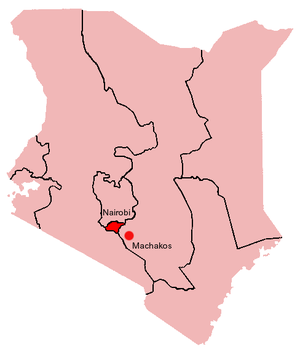
Machakos
Machakos' beliggenhed i Kenya
Machakos er en by i den sydlige del af Kenya, med et indbyggertal på cirka 144.000. Byen er hovedstad i landets Østprovins, og ligger 64 kilometer sydøst for Nairobi.